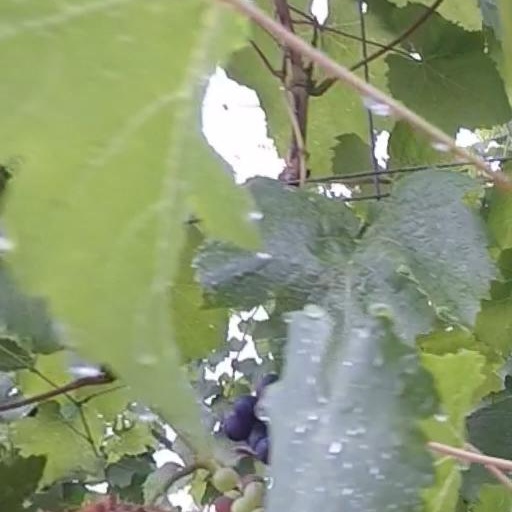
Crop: grape